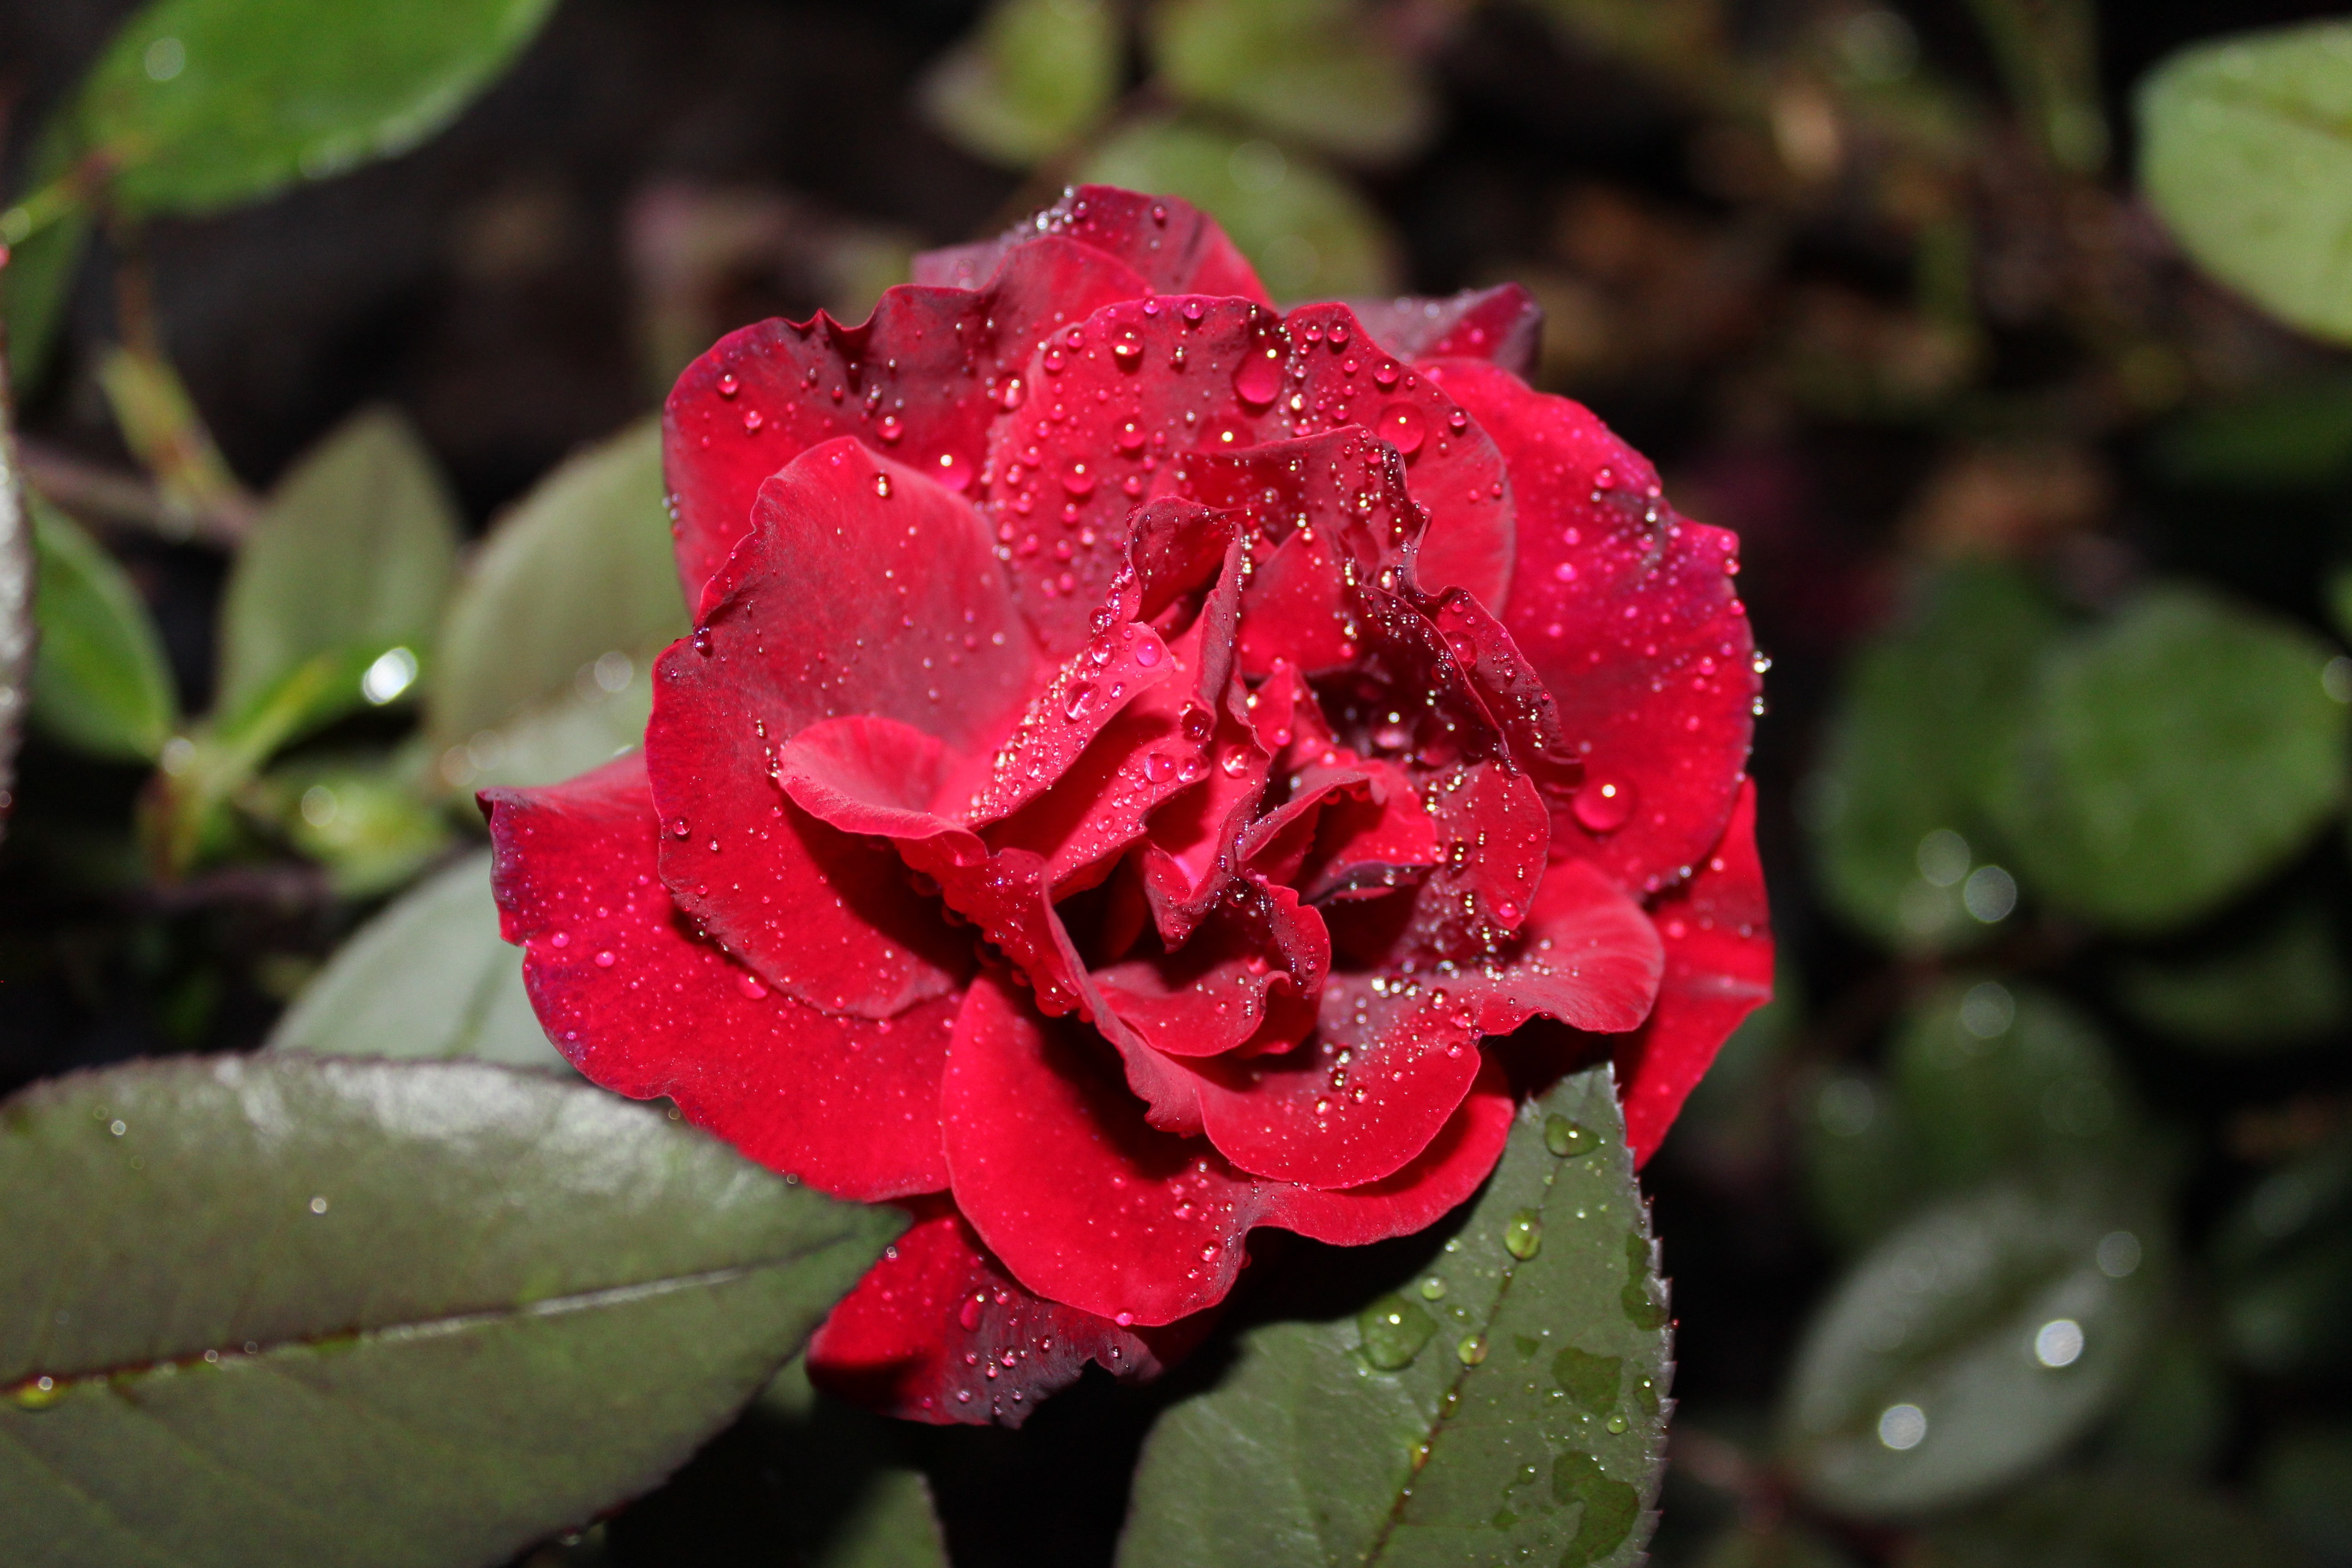
dew, plant, leaf, flower, petal, rose, red, botany, garden, pink, flora, dew drop, morning dew, red rose, petals, shrub, flowering, floribunda, macro photography, blossomed, dew drops, flowering plant, garden roses, rose family, red roses, plant stem, land plant